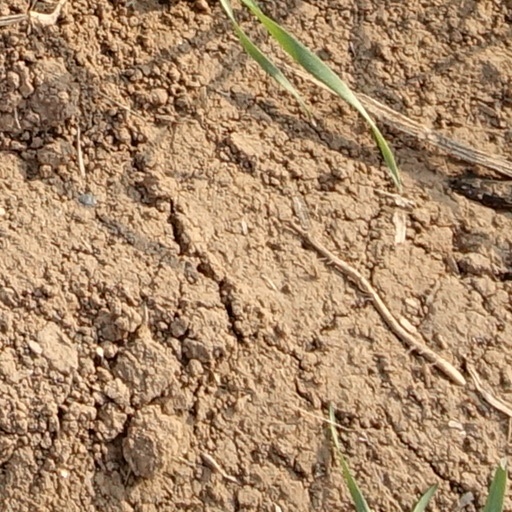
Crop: wheat